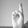
ASL letter: R